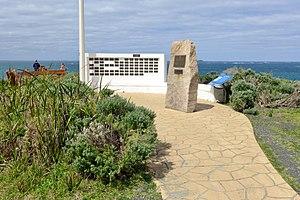
Le HMAS Nizam est un destroyer de classe N en service dans la Royal Australian Navy pendant la Seconde Guerre mondiale.